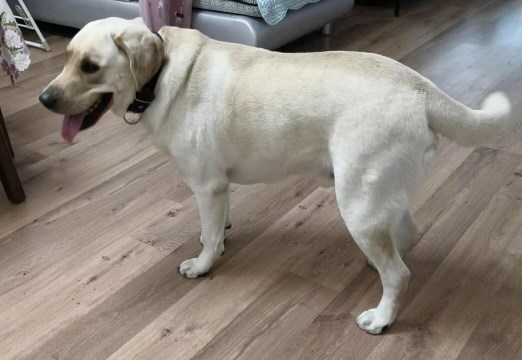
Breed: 3580-n000122-Labrador_retriever